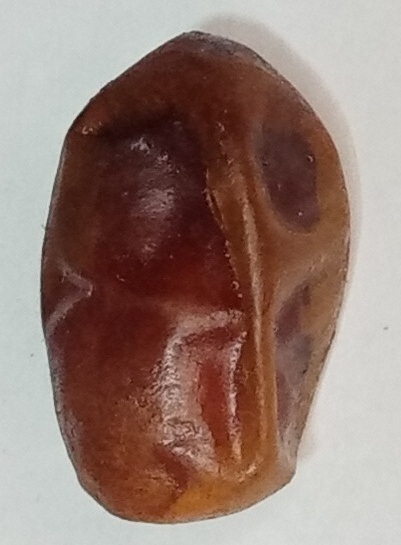
Variety: aseel
Size: large
Grade: grade-1